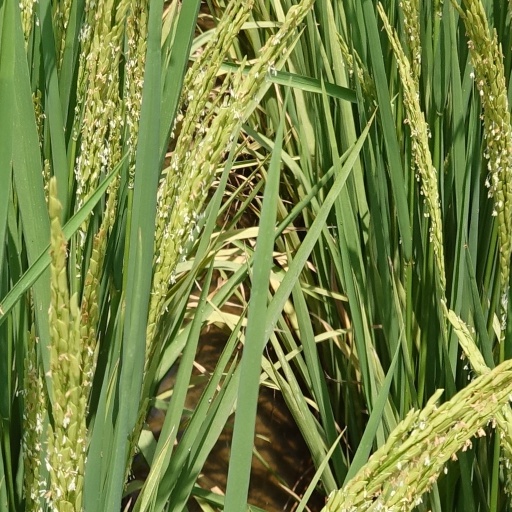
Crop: rice